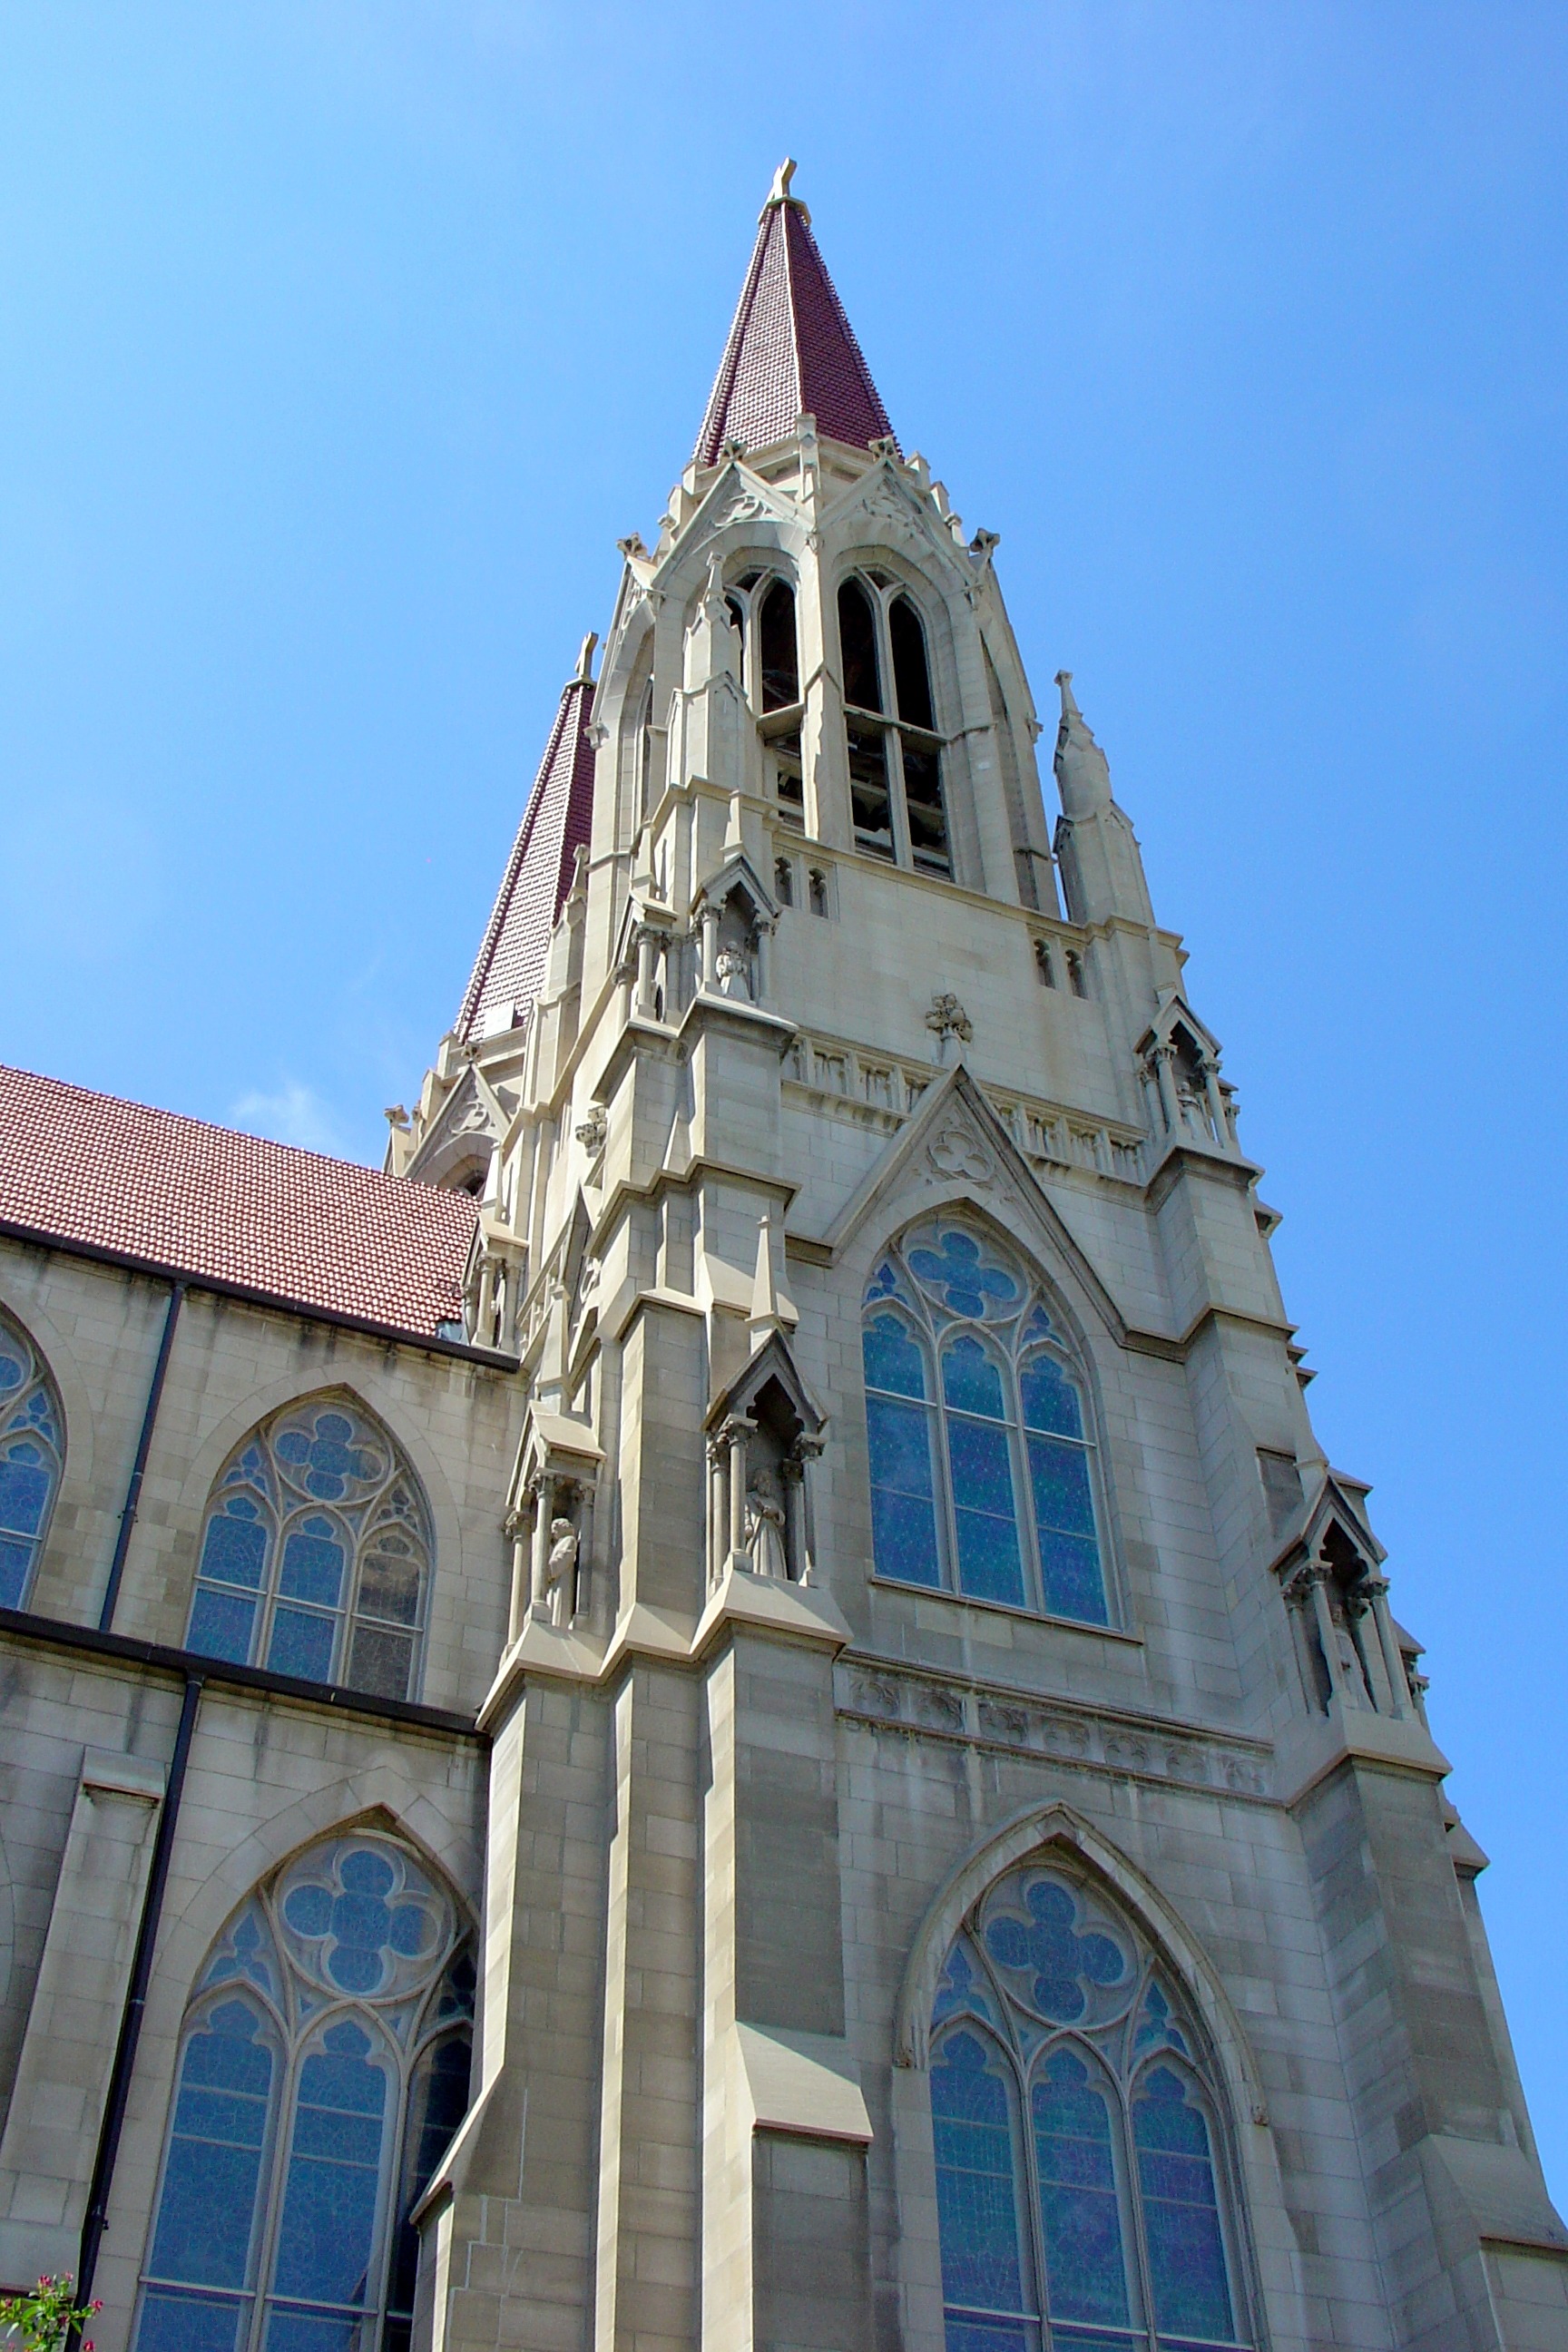
architecture, sky, building, religion, landmark, facade, blue, church, cathedral, chapel, place of worship, bell tower, buildings, windows, towers, spire, faith, steeple, synagogue, montana, helena, tower with spire